Mercury Records

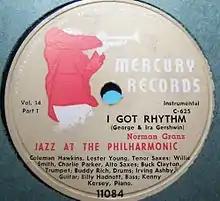
Norman Granz "Jazz at the Philharmonic" 78rpm release

From 1947 to 1952, John Hammond was a vice-president of Mercury Records. Mercury, under its EmArcy label, released LPs by many post-swing and bebop artists, including Clifford Brown and Max Roach, Kenny Drew, Dinah Washington, Nat Adderley, Cannonball Adderley, Ernestine Anderson, Sarah Vaughan, Maynard Ferguson, Walter Benton, Herb Geller.